Military reserve force

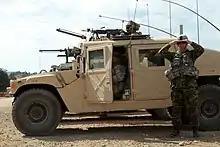
A Canadian Army Reserve warrant officer during Warrior Exercise (WAREX) in 2014

In countries with a volunteer military, reserve warrant officers are military personnel with relevant rank who have signed a contract to perform military service on a part-time basis. They have civilian status, except for the days when they are carrying out their military duties. Most reserve warrant officers are former active duty warrant officers. The main sources of reserve warrant officers are military schools and reserve warrant-officers courses.